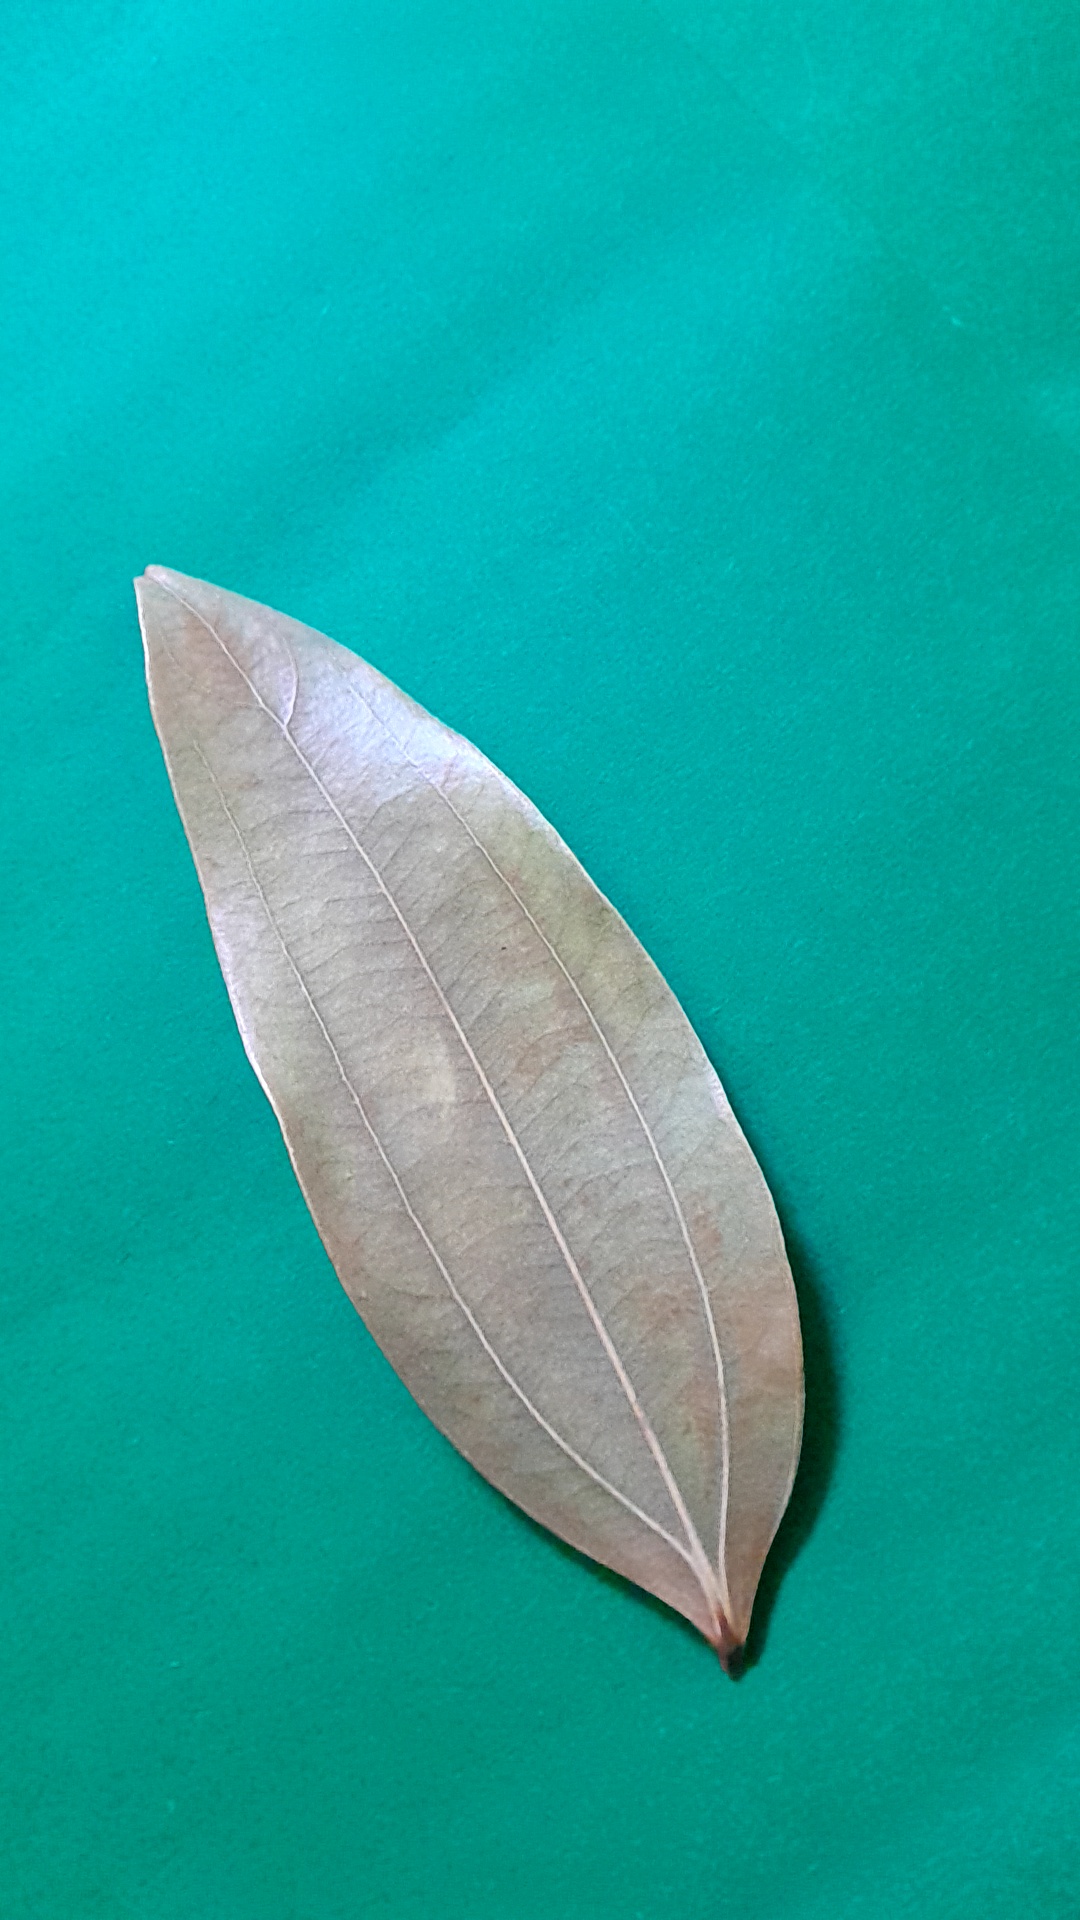
Label: Dry Leaf